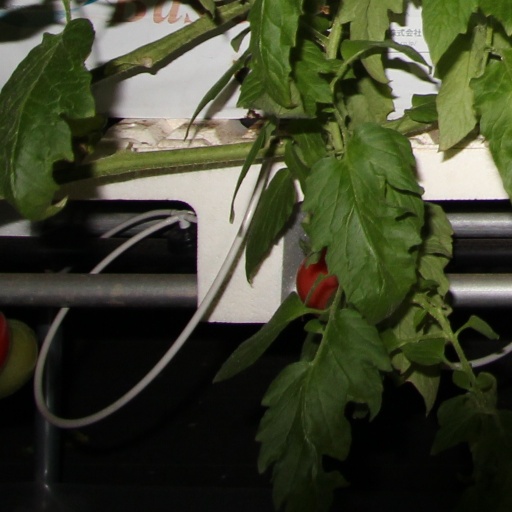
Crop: tomato